Slavery in Cartagena

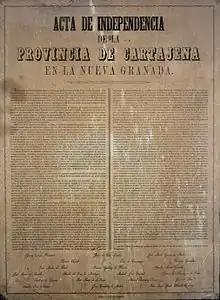
A copy of Cartagena's Act of Independence

In the time leading up to Colombia’s War of Independence, there were discussions over who the population of African descendants would support in the war. Later, a majority of people of color ended up siding with the colonial powers. This was after the move to make equality a core quality of the revolution between 1810 and 1820. This led to black military men helping to win battles, and army commanders tying patriotism to the fight to end slavery. The Cartagena Constitution was amended to stop the sale of the enslaved, and the new countries constitution in 1821 began the process of ending slavery with manumission and free births.